El Assaad family

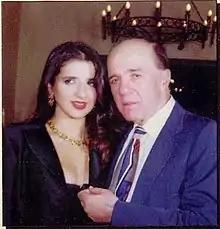
KamEl-Asaad with his daughter Iman

Then, after the formation of the United Arab Republic (UAR) under Gamal Abdel Nasser in February 1958, tensions escalated in Tyre between the forces of Chamoun and supporters of Pan-Arabism. Demonstrations took place – as in Beirut and other cities – that promoted pro-union slogans and protested against US foreign policy. A US-Diplomat, who travelled to Southern Lebanon shortly afterwards, reported though that the clashes were more related to the personal feud between El-Assaad and al-Khalil than to national politics.